Elizabeth A. Widjaja

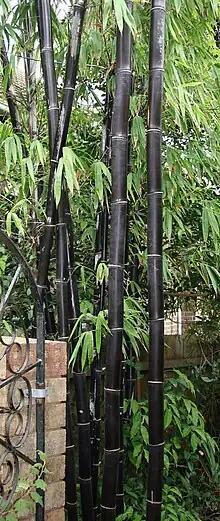
"Bambusa lako", in Sydney

Dr. Elizabeth Anita Widjaja (born 1951) is a Senior Principal Researcher of bamboo taxonomy at the Herbarium Bogoriense, Botany Division, Biological Research Centre at the Indonesian Institute of Sciences in Bogor, Indonesia.